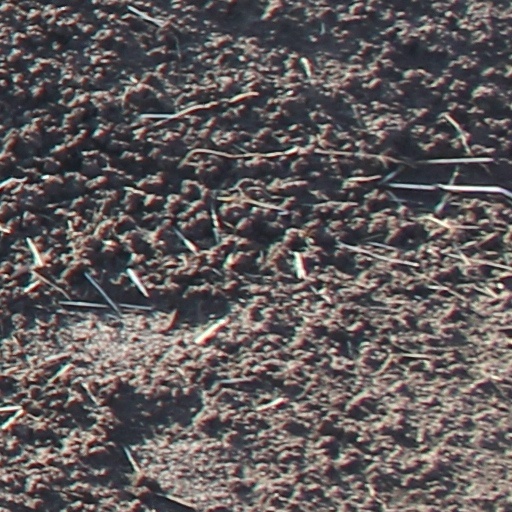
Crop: wheat